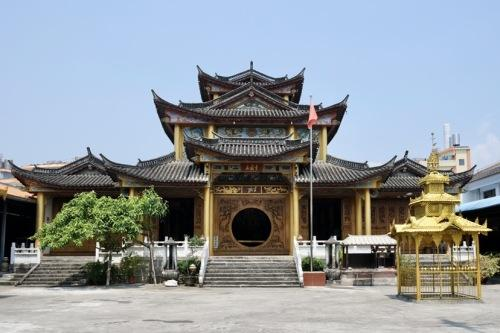
地标名称：五云寺
所在城市：德宏傣族景颇族自治州·芒市